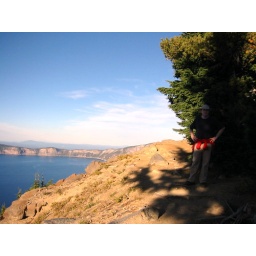
Kurt at the top of the mountain by the lodge at Crater lake